Downfield Pit

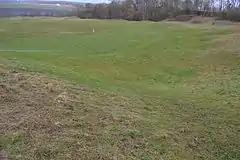
Downfield Pit south

Downfield Pit is a geological Site of Special Scientific Interest near Ware in Hertfordshire. It is in the Geological Conservation Review in the Thames Pleistocene section, and the local planning authority is East Hertfordshire District Council.